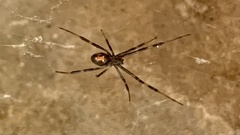
Species: Lactrodectus_hesperus